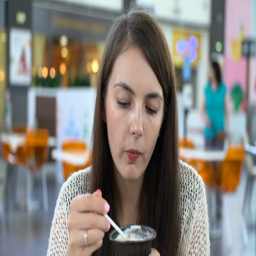
girl eating brownie with ice cream in a cafe